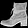
Label: Ankle boot